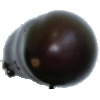
Label: Eggplant 1